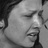
Emotion: sad